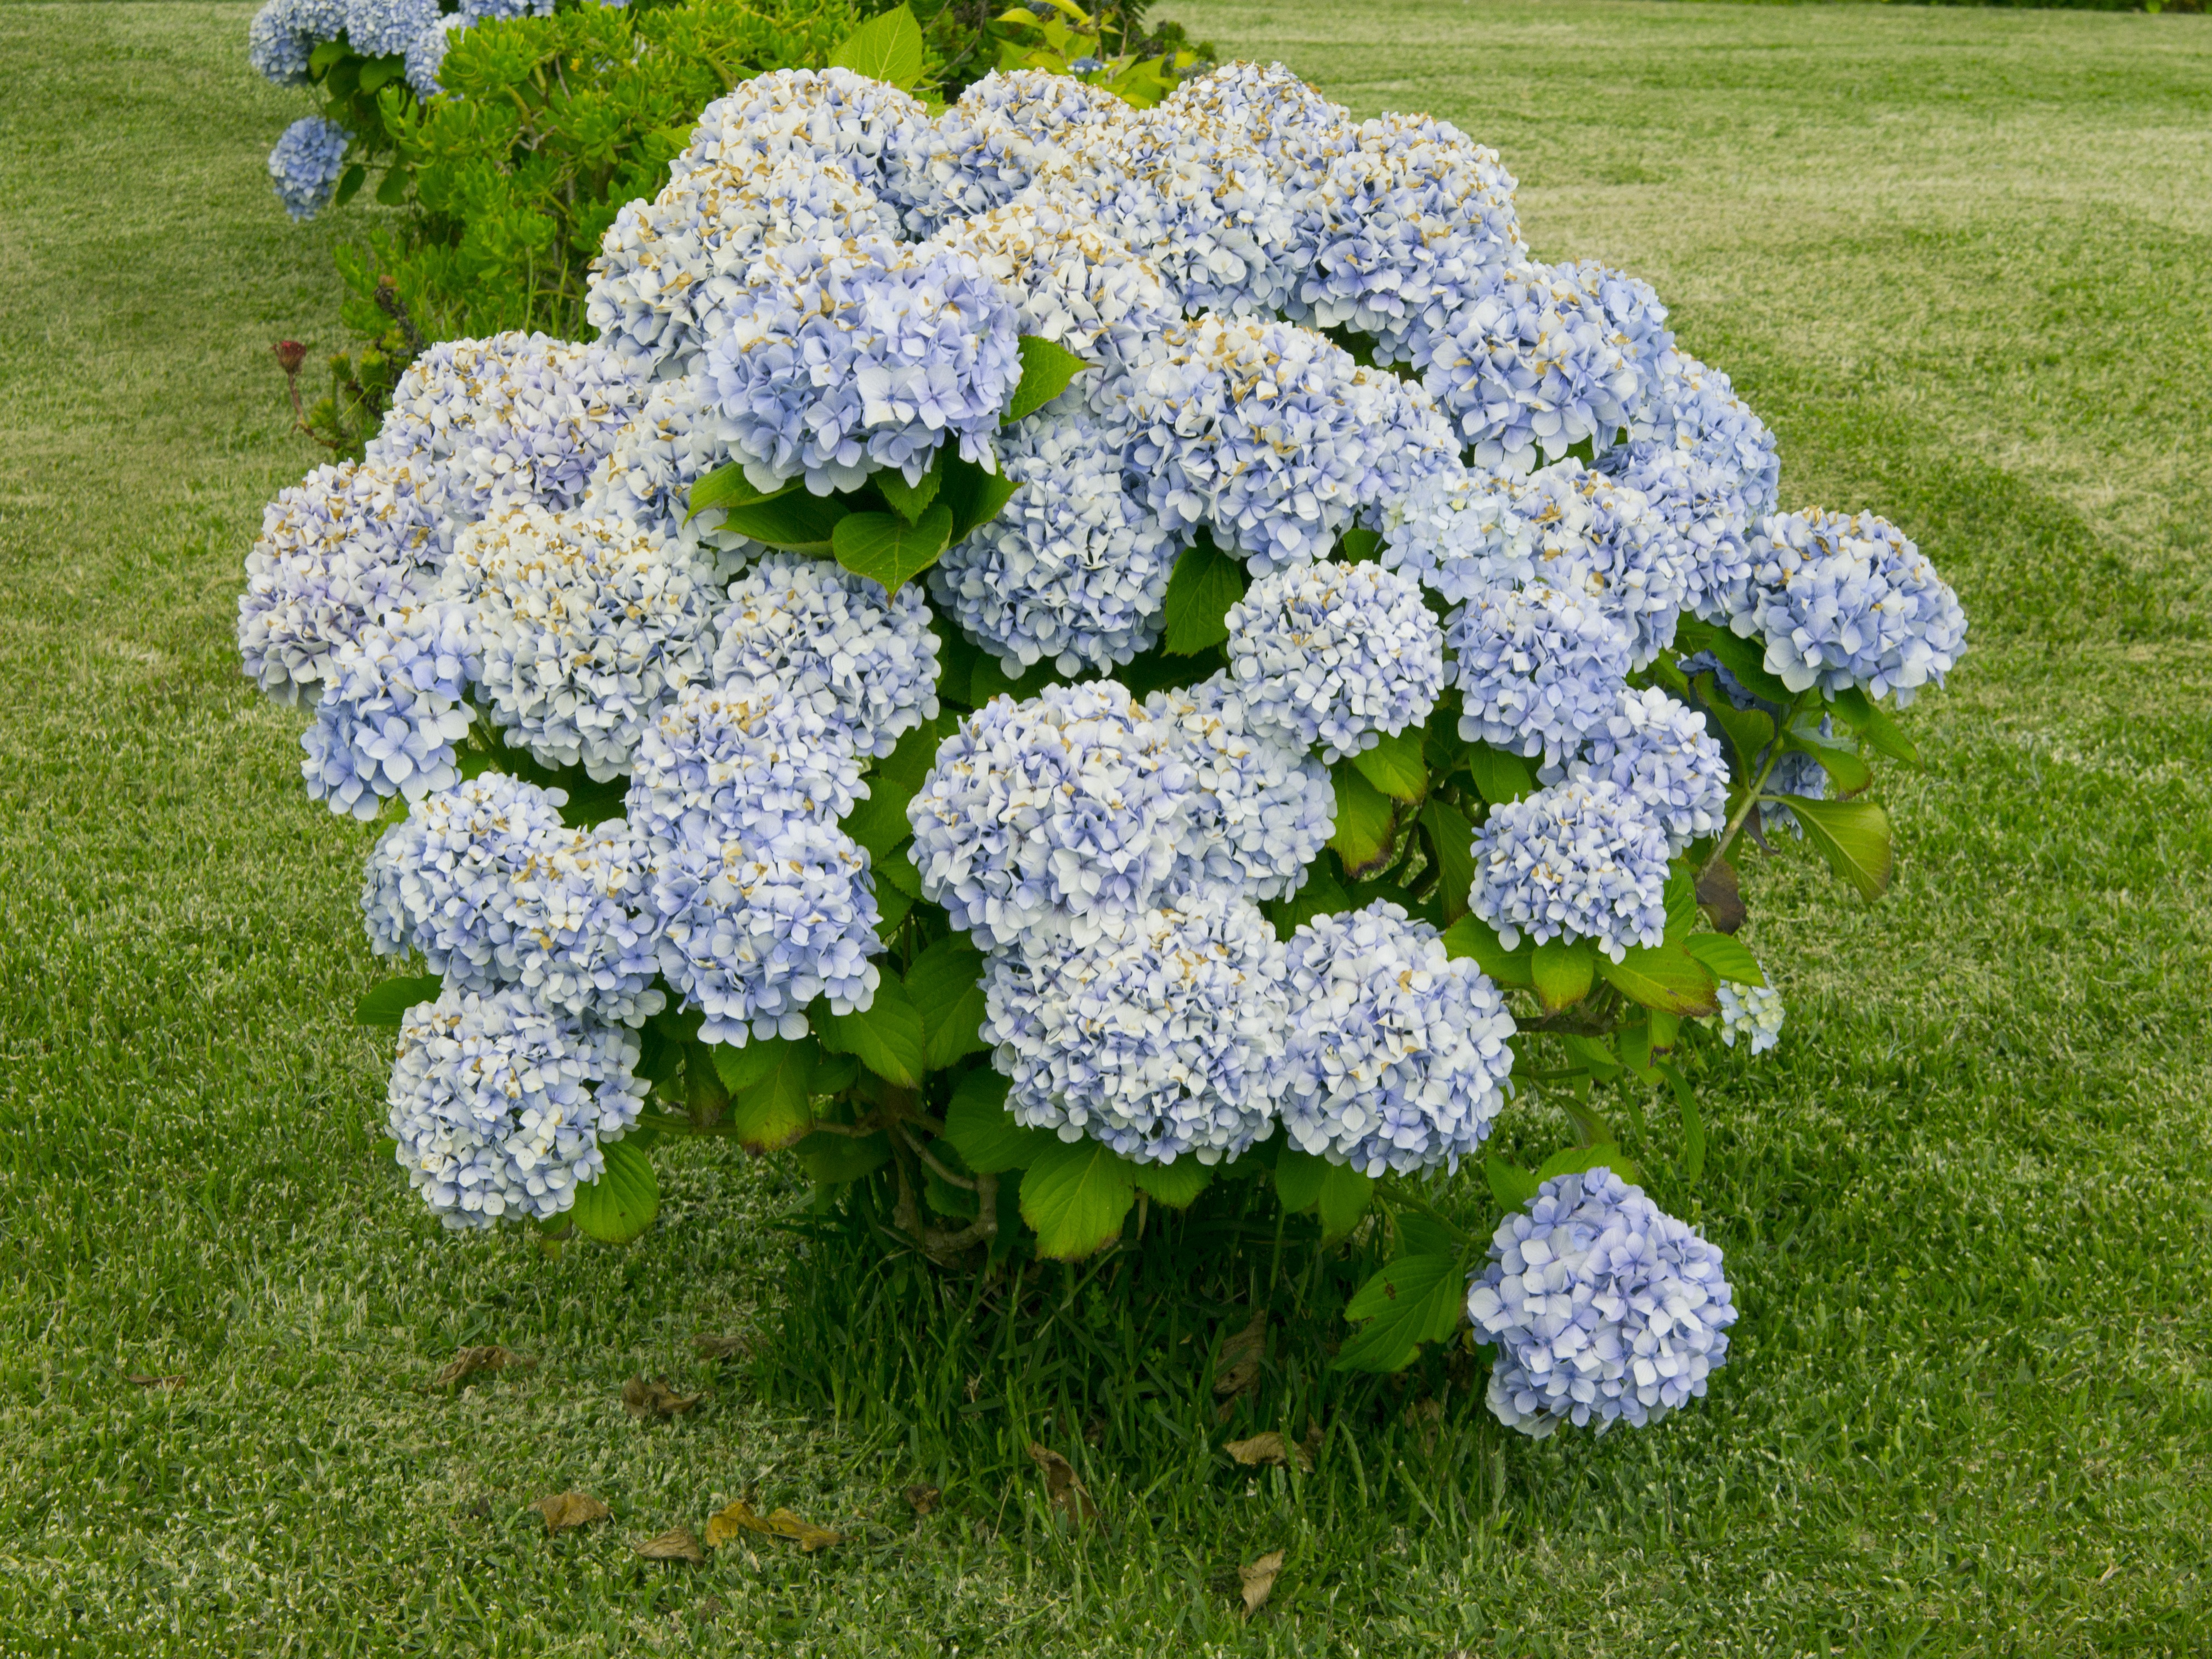
plant, flower, green, hydrangea, flowers, shrub, hortensia, flowering plant, hydrangeaceae, cornales, drift roses, san miguel de reinante, land plant